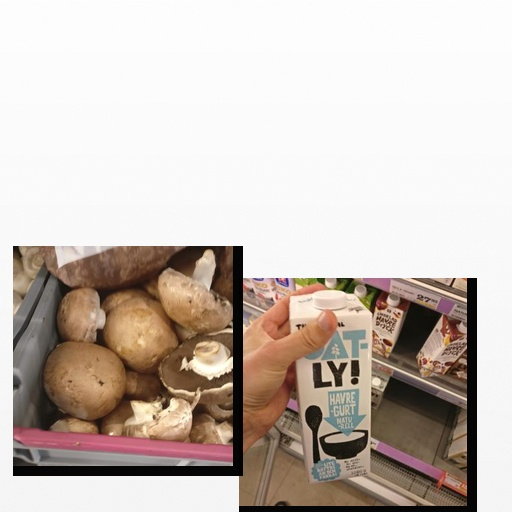
Food items: mushroom, oat_yogurt